James Miln

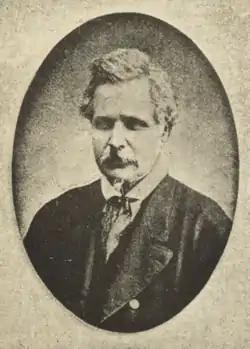
James Miln

James Miln (1819–1881) was a Scottish antiquary who excavated many sites around the French village of Carnac in Brittany from around the 1860s. He worked on Roman military camps and other Roman antiquities including the Bosseno Roman villa, but is remembered today for his studies of the Carnac stones. These had long been the subject of myth, and from the 1720s various people showed increasing interest in these features, but Miln was one of the first to carry out extensive excavations of the stones.